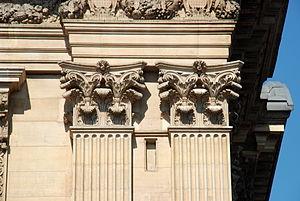
Belgique - Bruxelles - Bourse - chapiteaux
La feuille d'acanthe est un motif ornemental très utilisé dans l'architecture grecque classique, l'architecture romaine, l'architecture romane, l'architecture néoclassique et l'architecture éclectique. La menuiserie et l'ébénisterie en font également un grand usage à partir du style Renaissance jusqu'au style Louis XVI.
Ce lexique reprend les termes employés en sculpture ornementale et en sculpture architecturale pour les motifs ornementaux, les ornements, les outils ainsi que le métier du sculpteur ornemaniste.